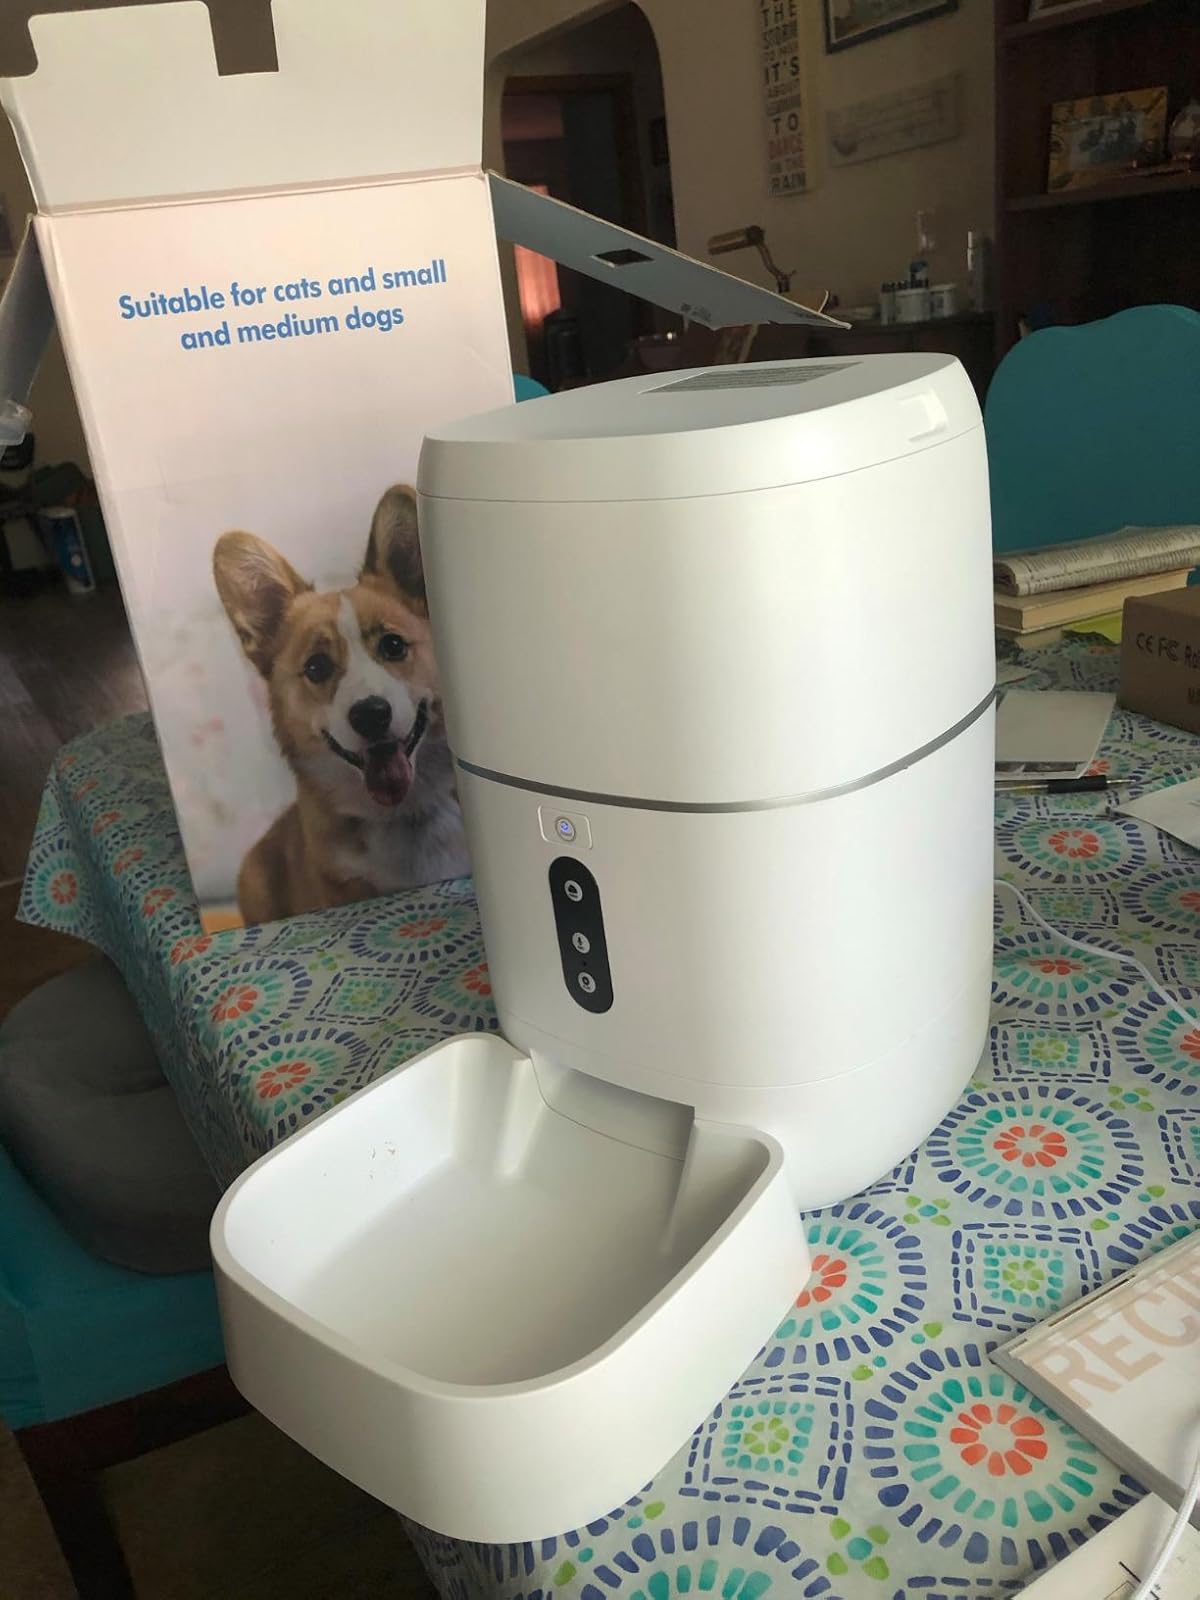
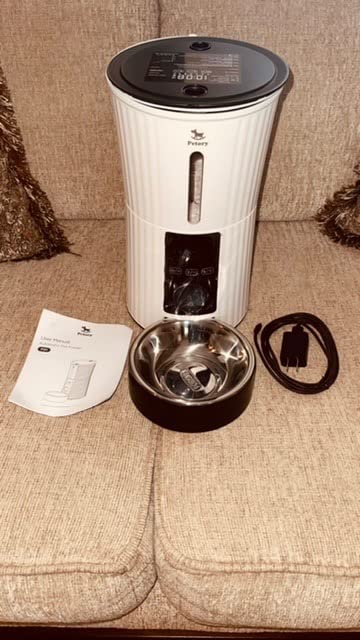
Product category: items_feeder
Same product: no